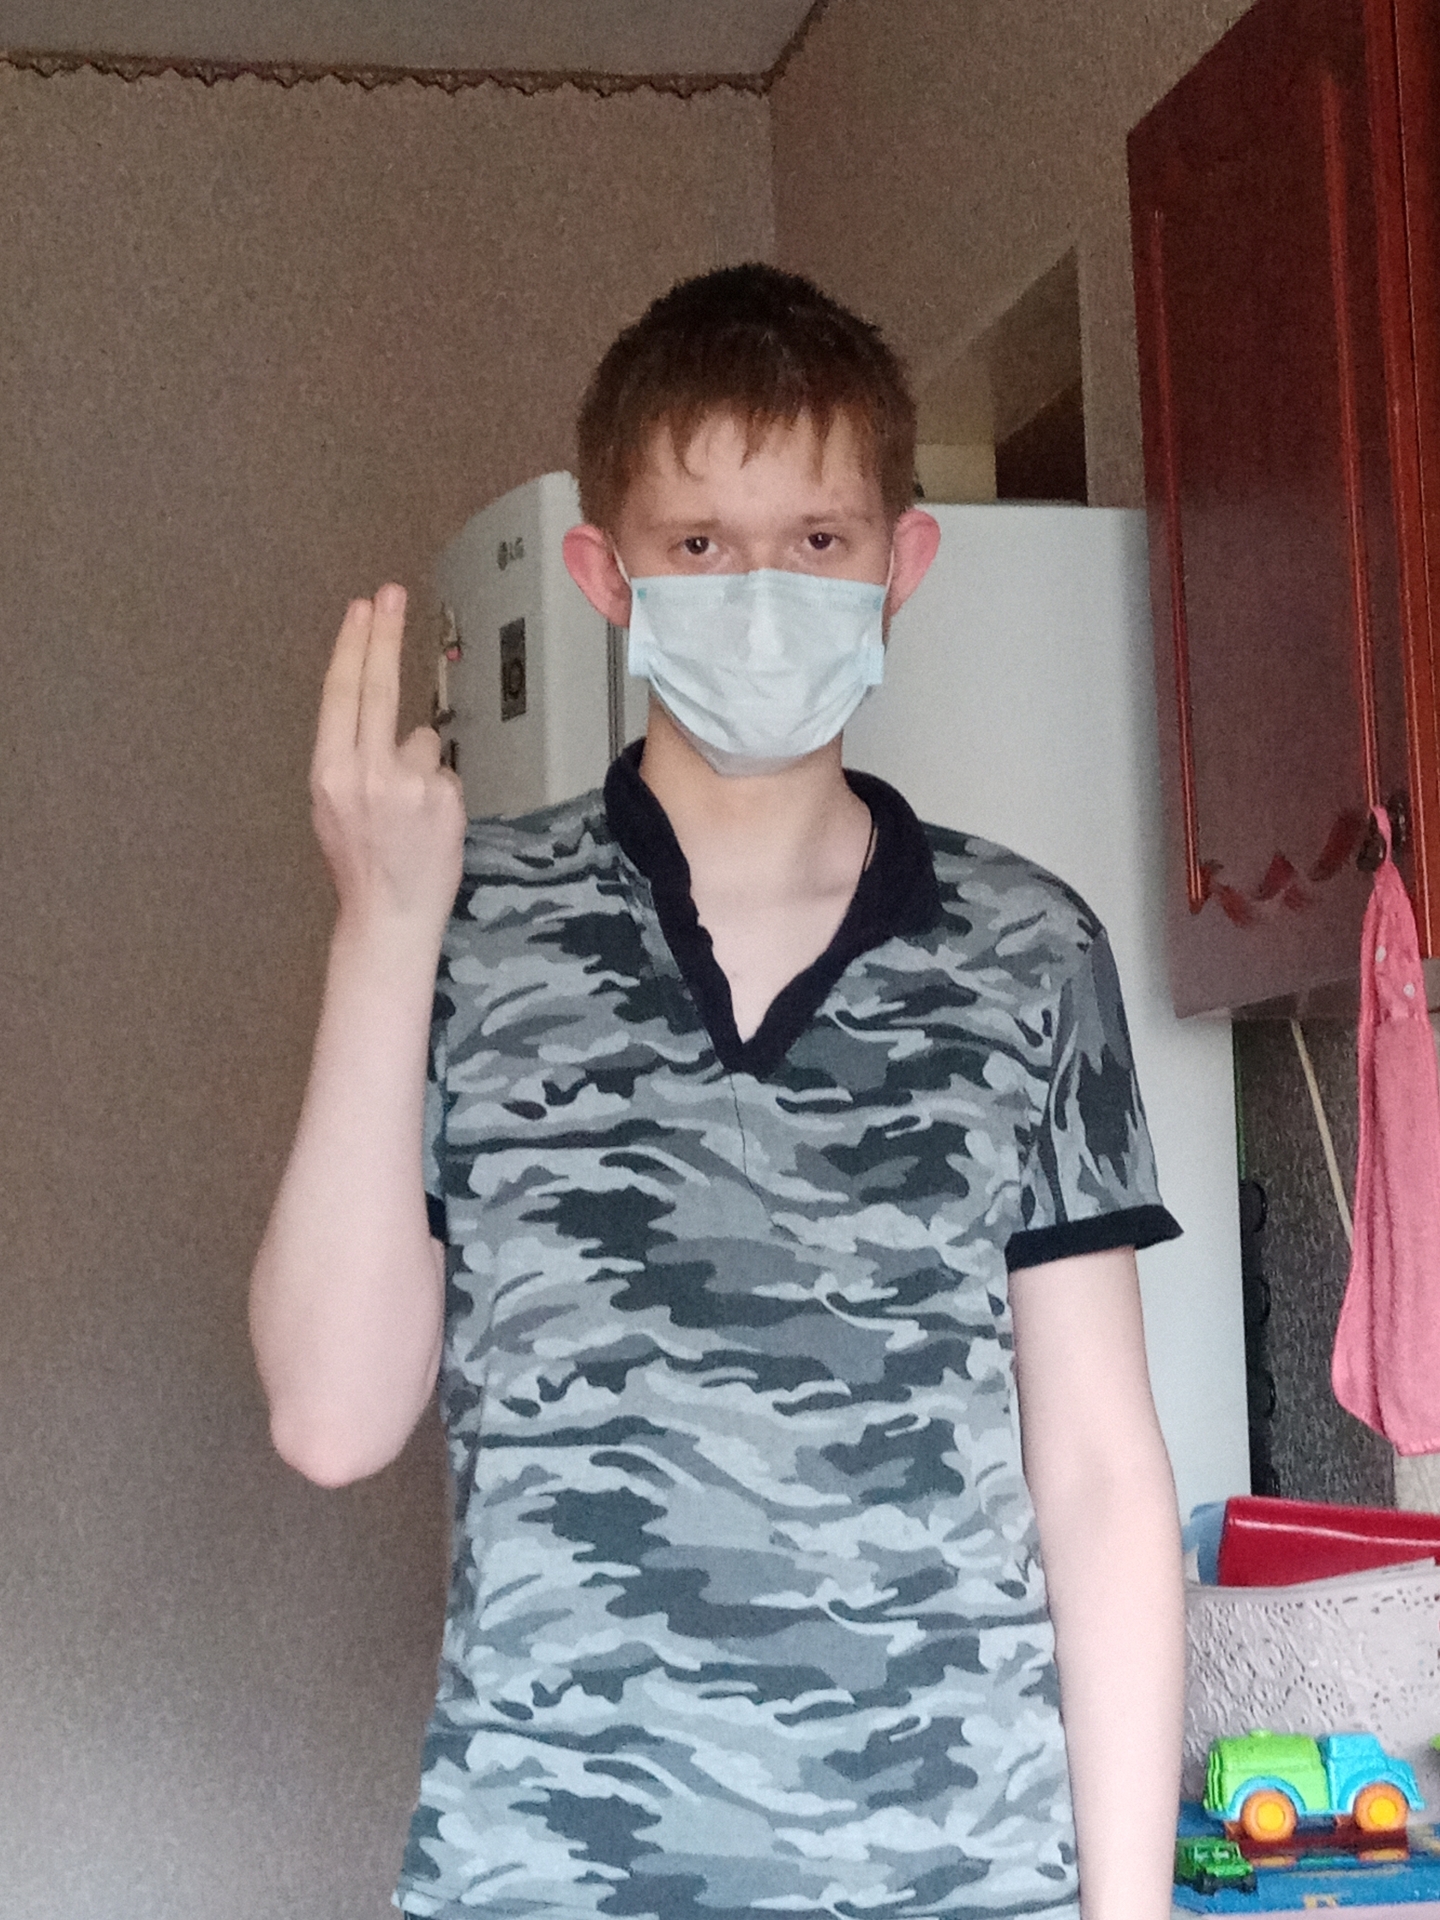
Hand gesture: two_up_inverted